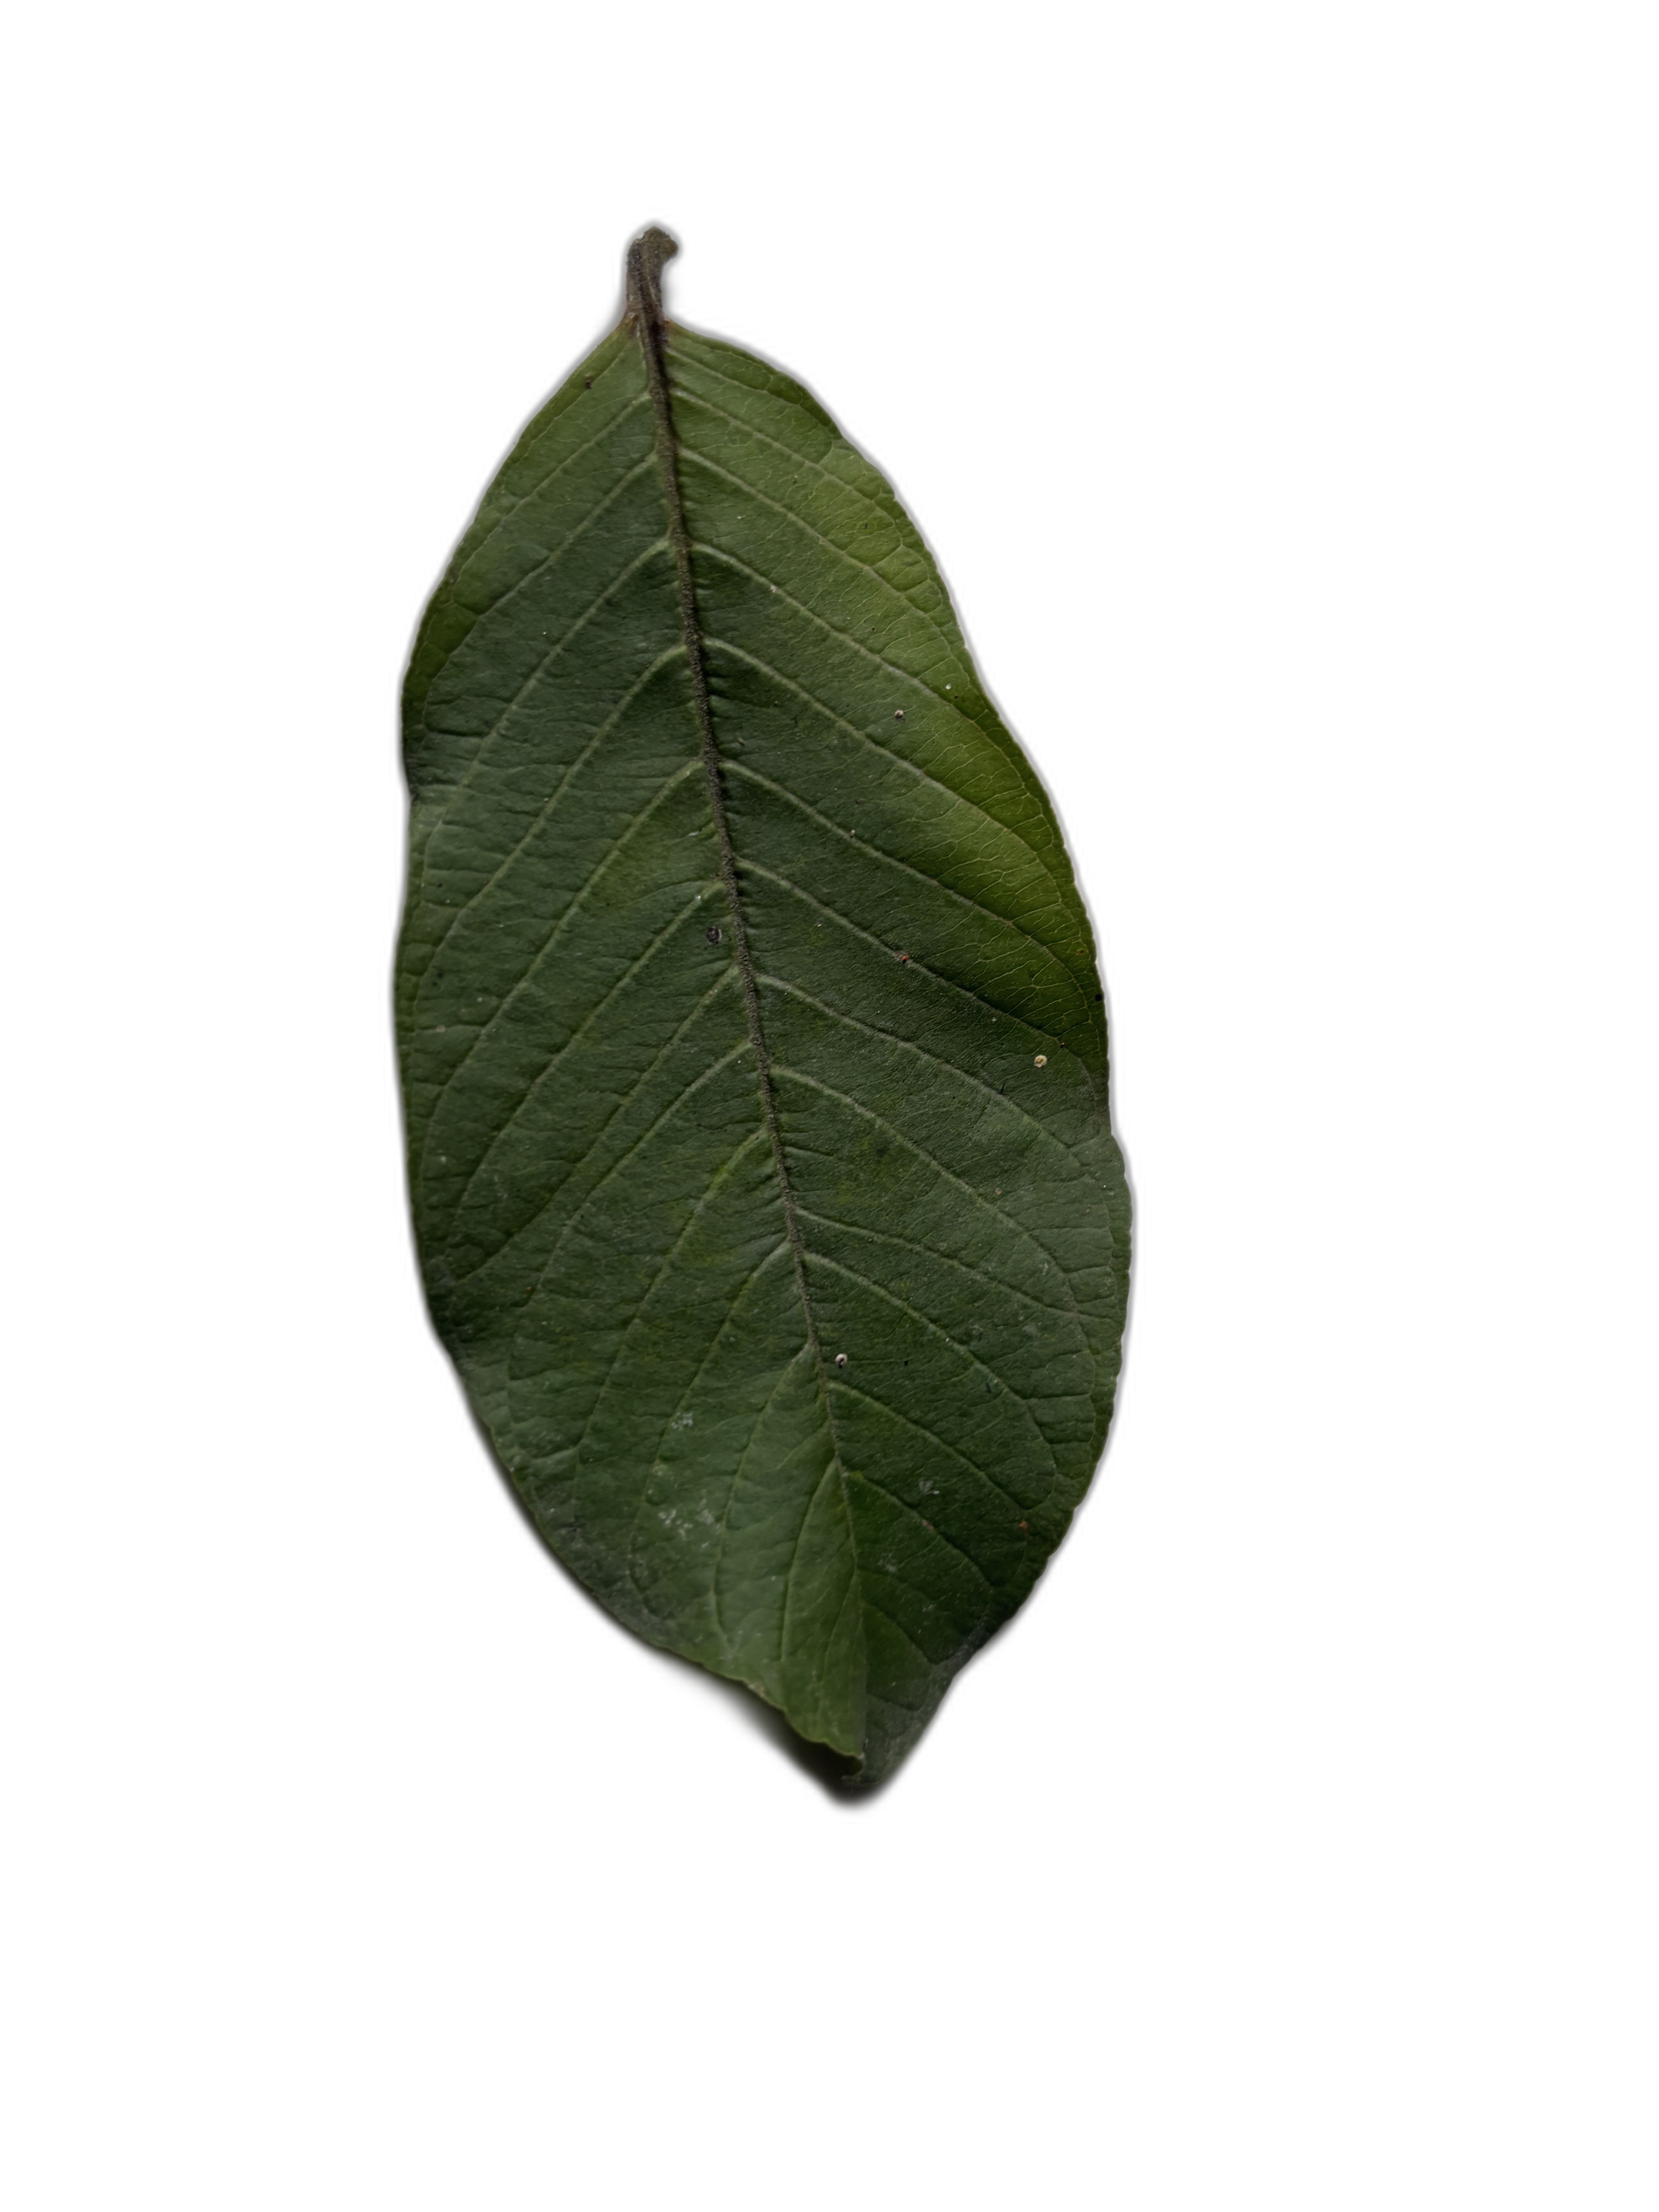
Plant part: leaf
Disease: Healthy